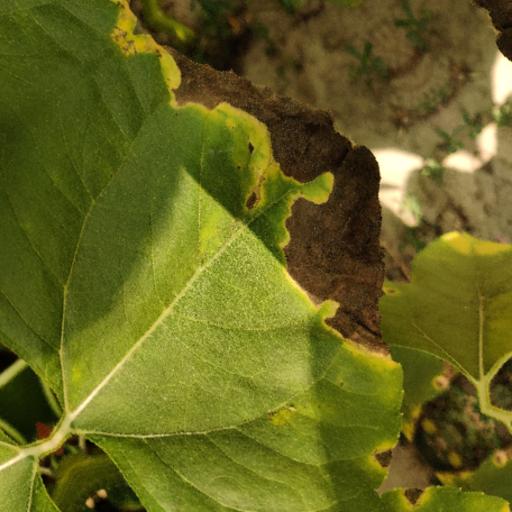
Label: Leaf_scars